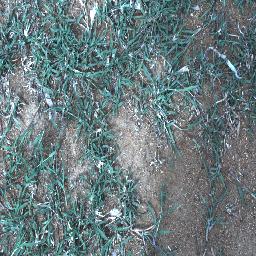
Label: negative